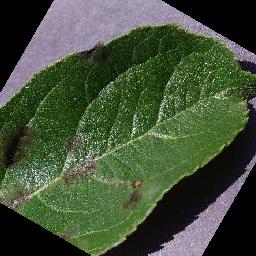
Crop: apple
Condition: scab